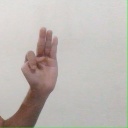
अक्षर: भ